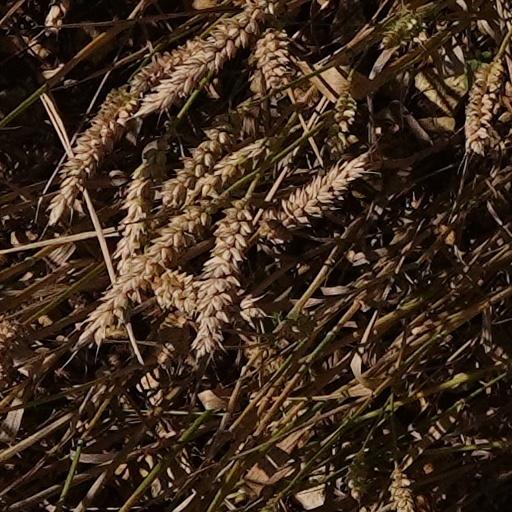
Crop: wheat